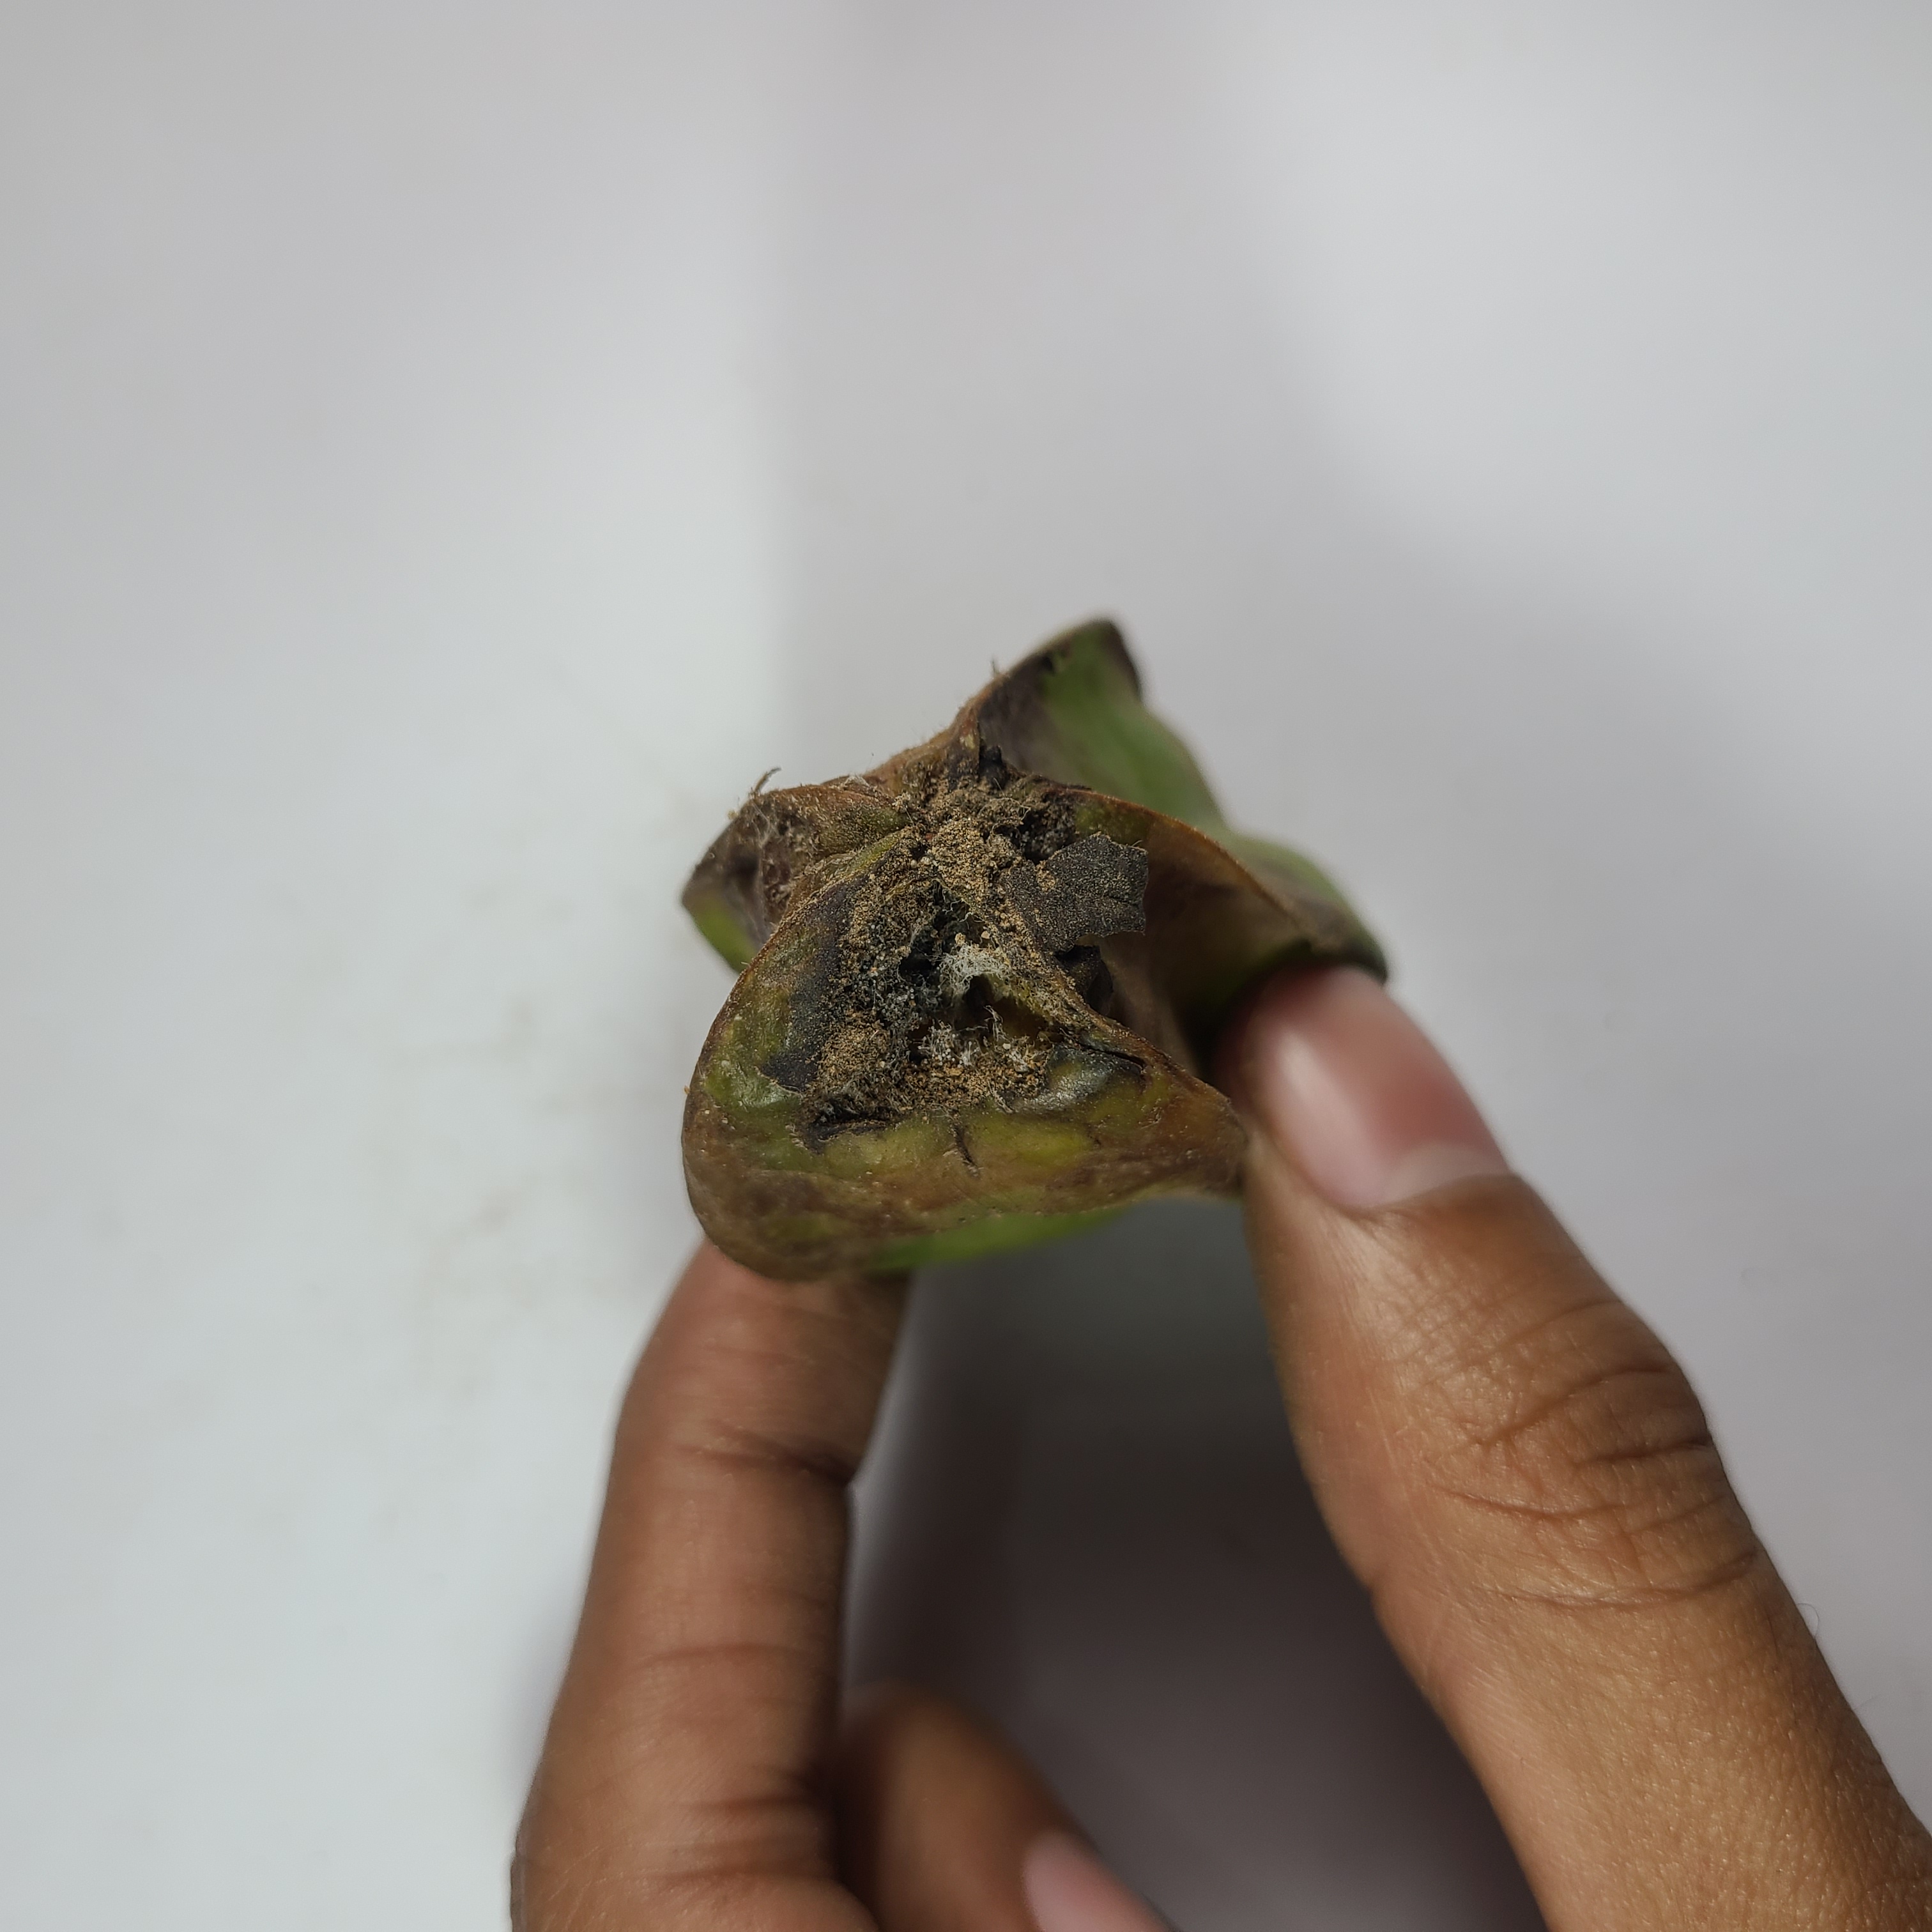
Label: Unhealthy Fruits